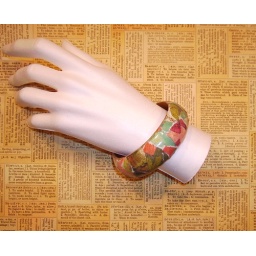
I covered the wooden bracelet with torn paper and then poured resin over it.